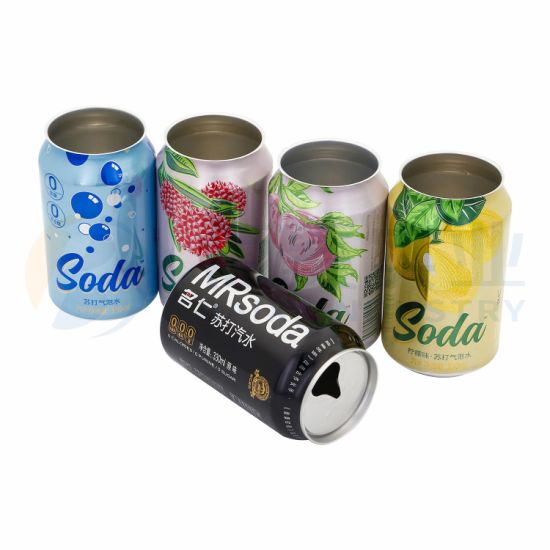
Label: metal